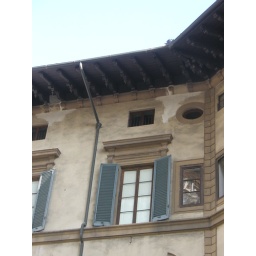
A closer view of one of the windows in the building across the street.